Indian Skimmer (horse)

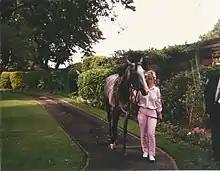
Indian Skimmer prior to the International Stakes, August 1988

Indian Skimmer (12 February 1984 – c. 2002) was an American-bred, British-trained Thoroughbred racehorse. Trained by Sir Henry Cecil, she was the winner of nine high-class races in Europe, including the French Oaks, the Champion Stakes and the Irish Champion Stakes. Indian Skimmer was one of the top-rated fillies in Europe since World War II.